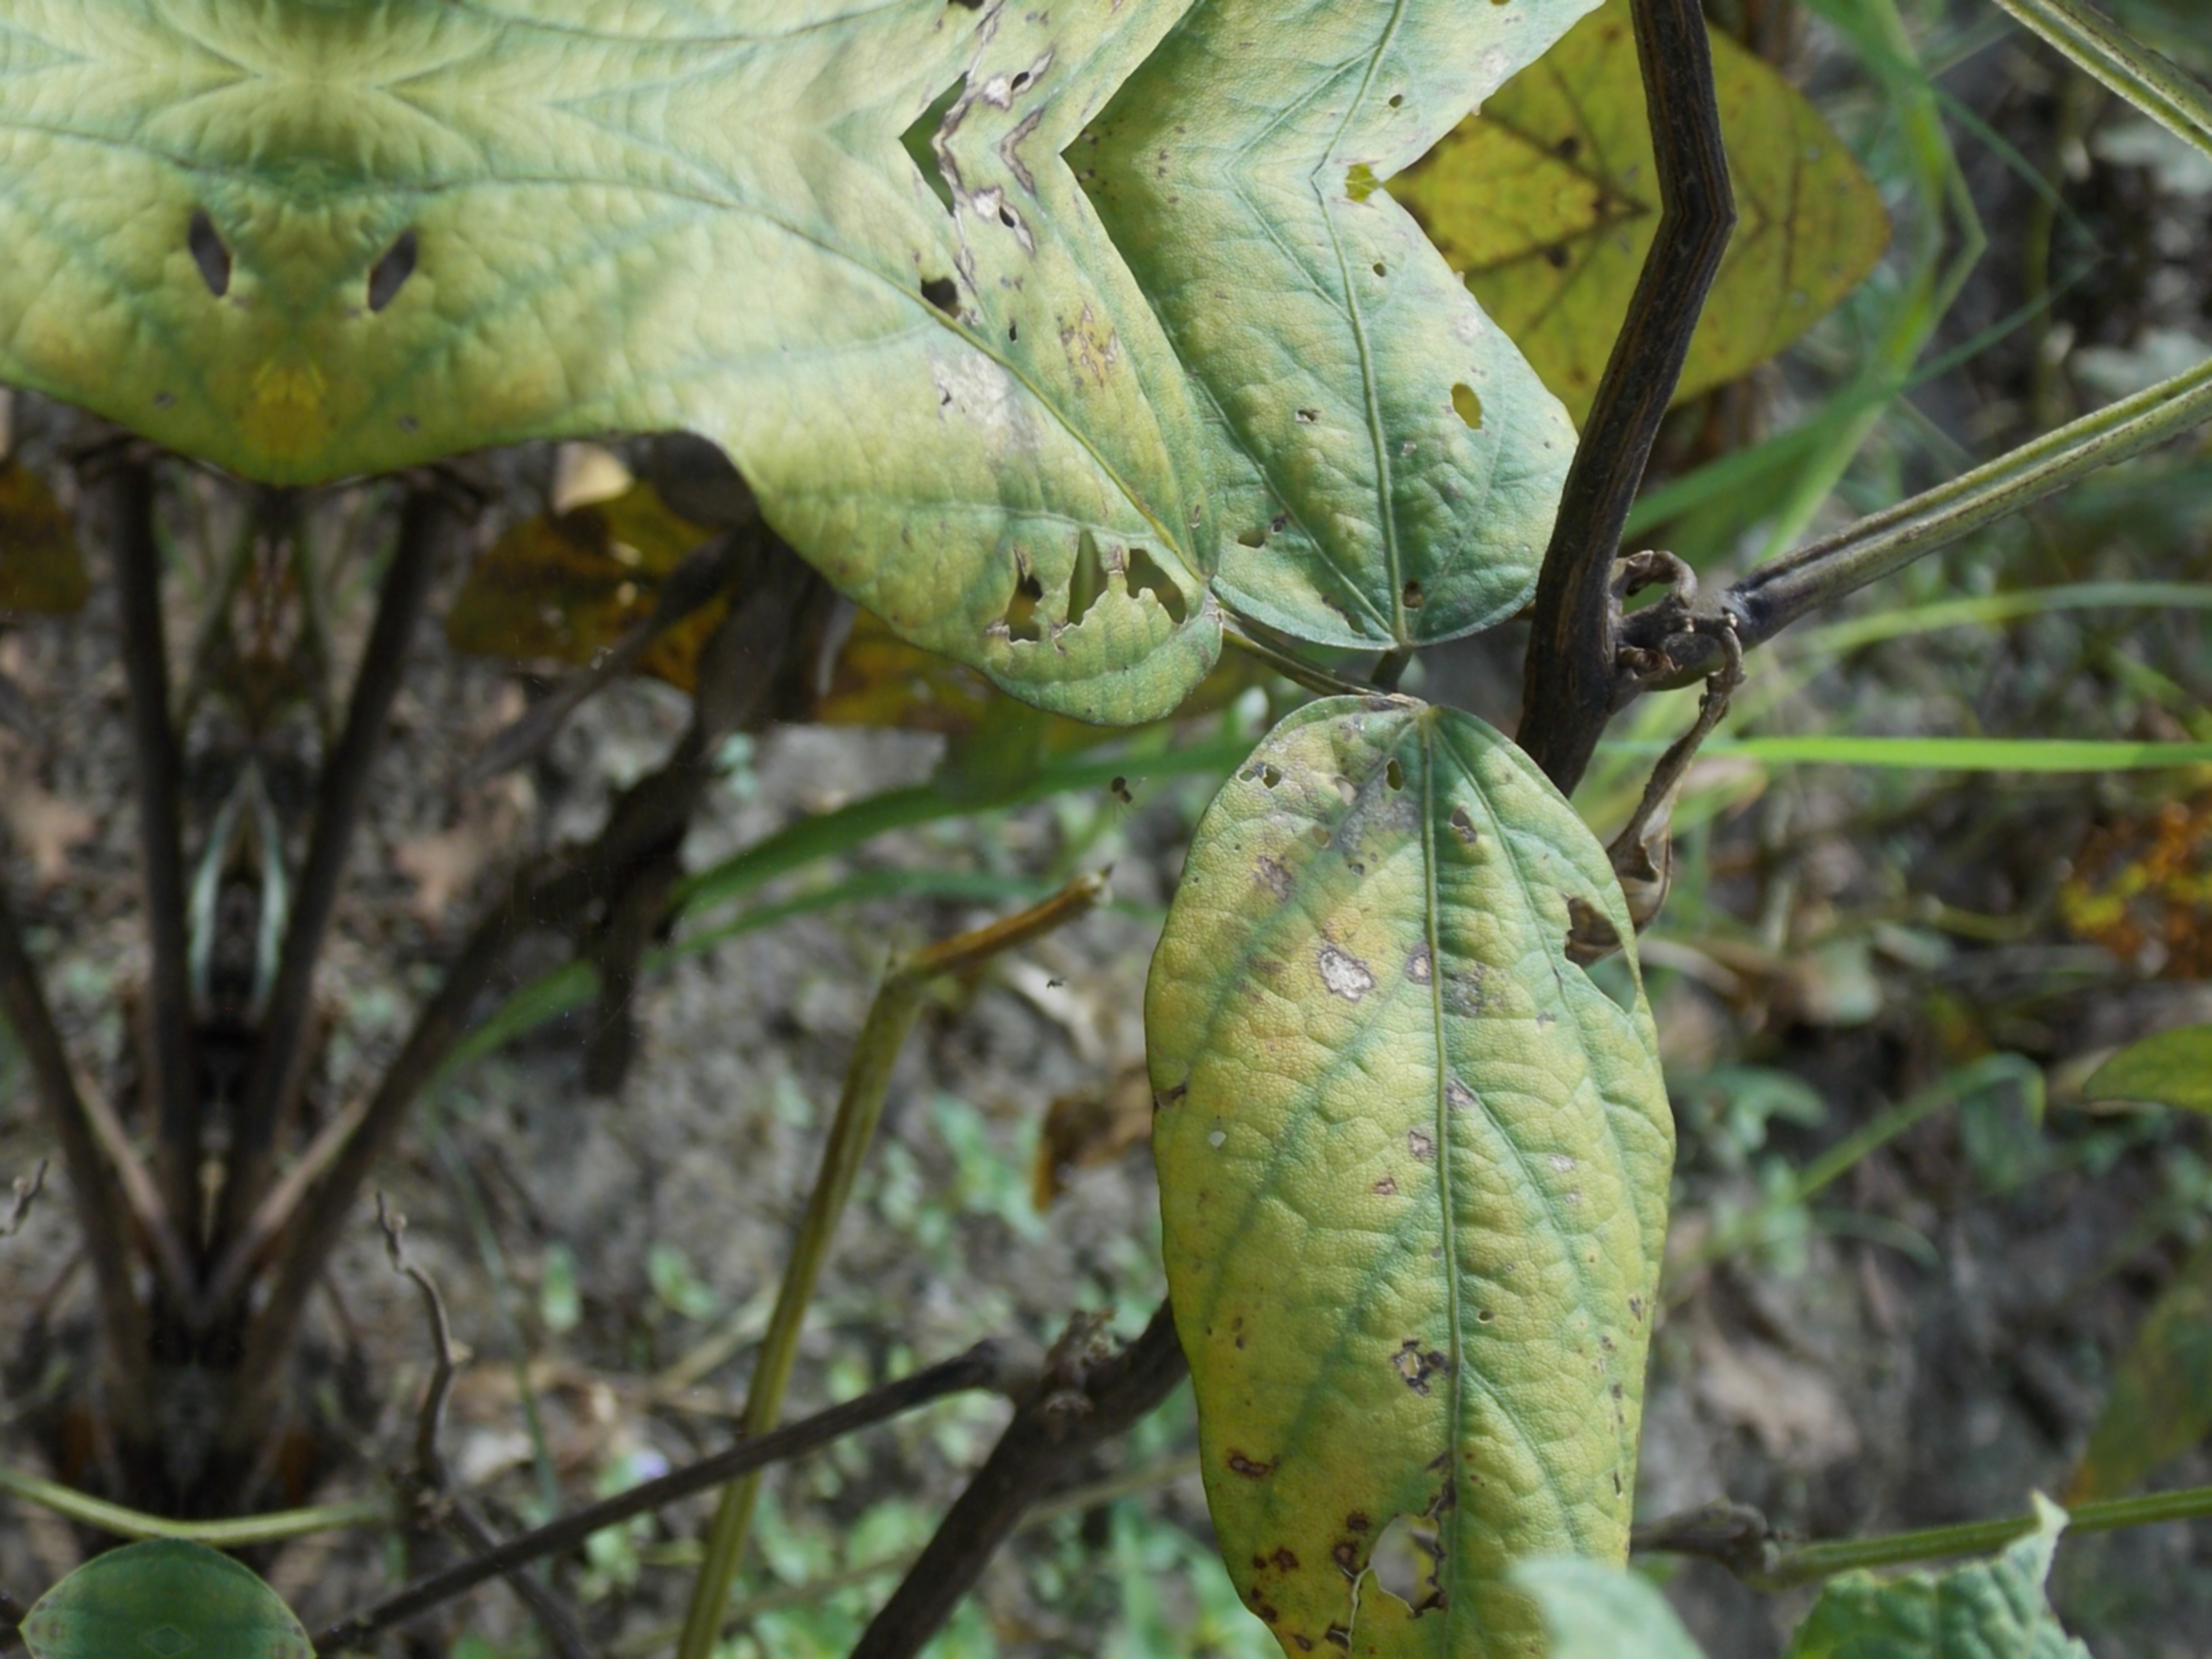
Label: Disease